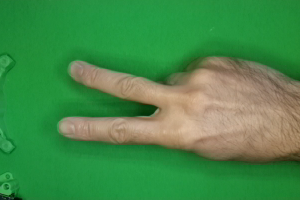
Label: scissors